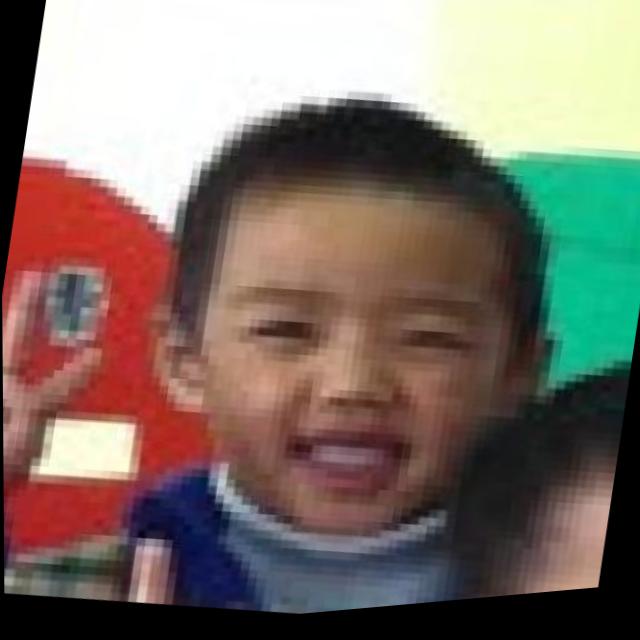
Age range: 0-12